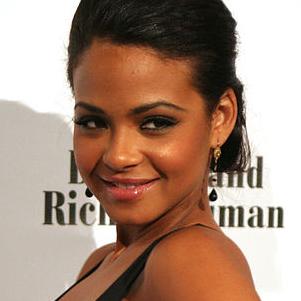
Age: 26